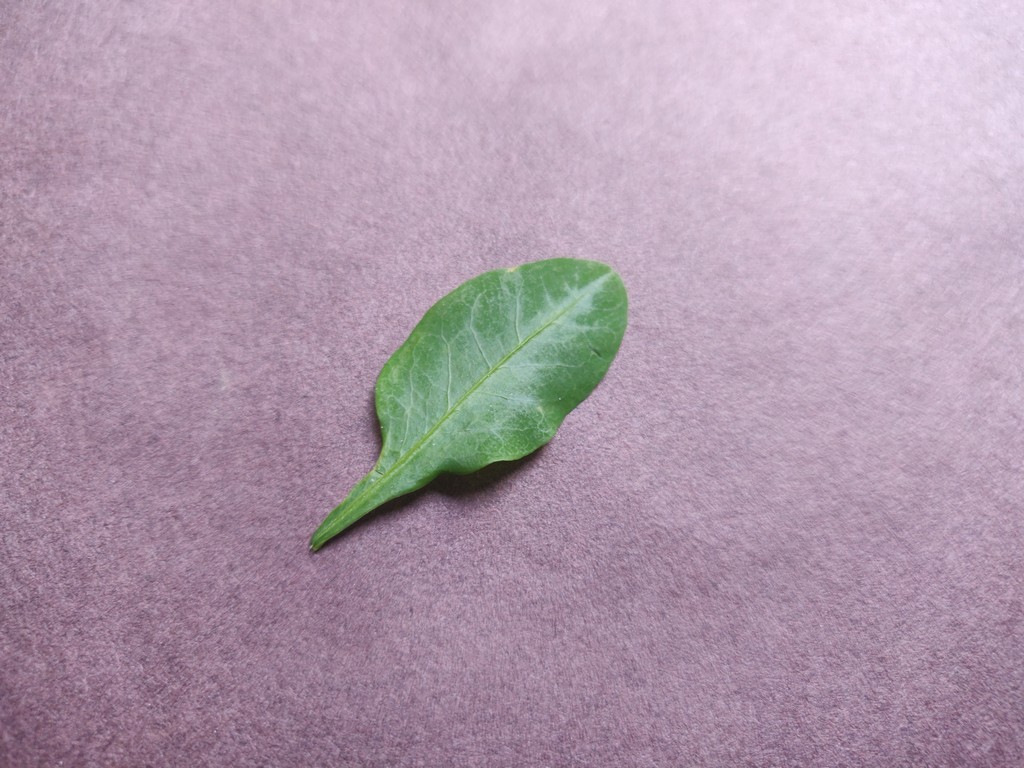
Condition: Healthy
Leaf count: single
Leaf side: front